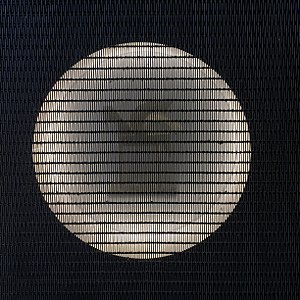
Premios Ondas
Premio Ondas
Premios Ondas eller Ondas Awards er en spansk prisfest for radio, tv, film og musik, som uddeler priser til såvel spanske som internationale produktioner. Prisfesten blev oprettet i 1954 og omfattede da kun radiopriser. I 1957 blev tv tilføjet, efterfulgt af film i 1991 og musik i 1992. Prisfesten afholdes hvert år i Barcelona.